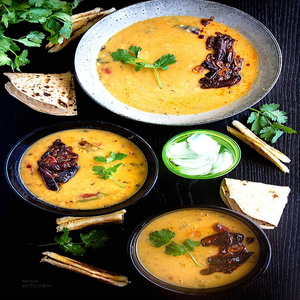
Dish: dal